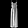
Label: Dress